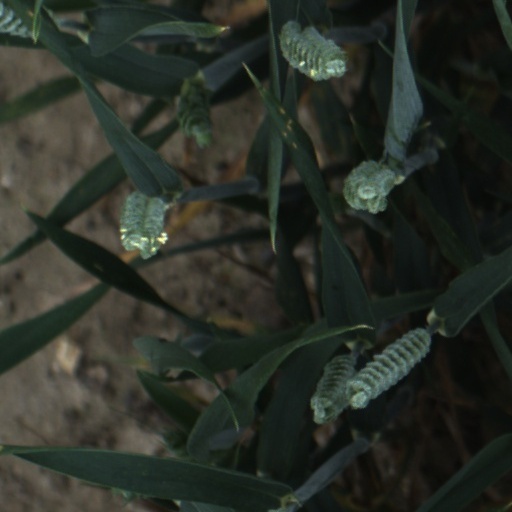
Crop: wheat